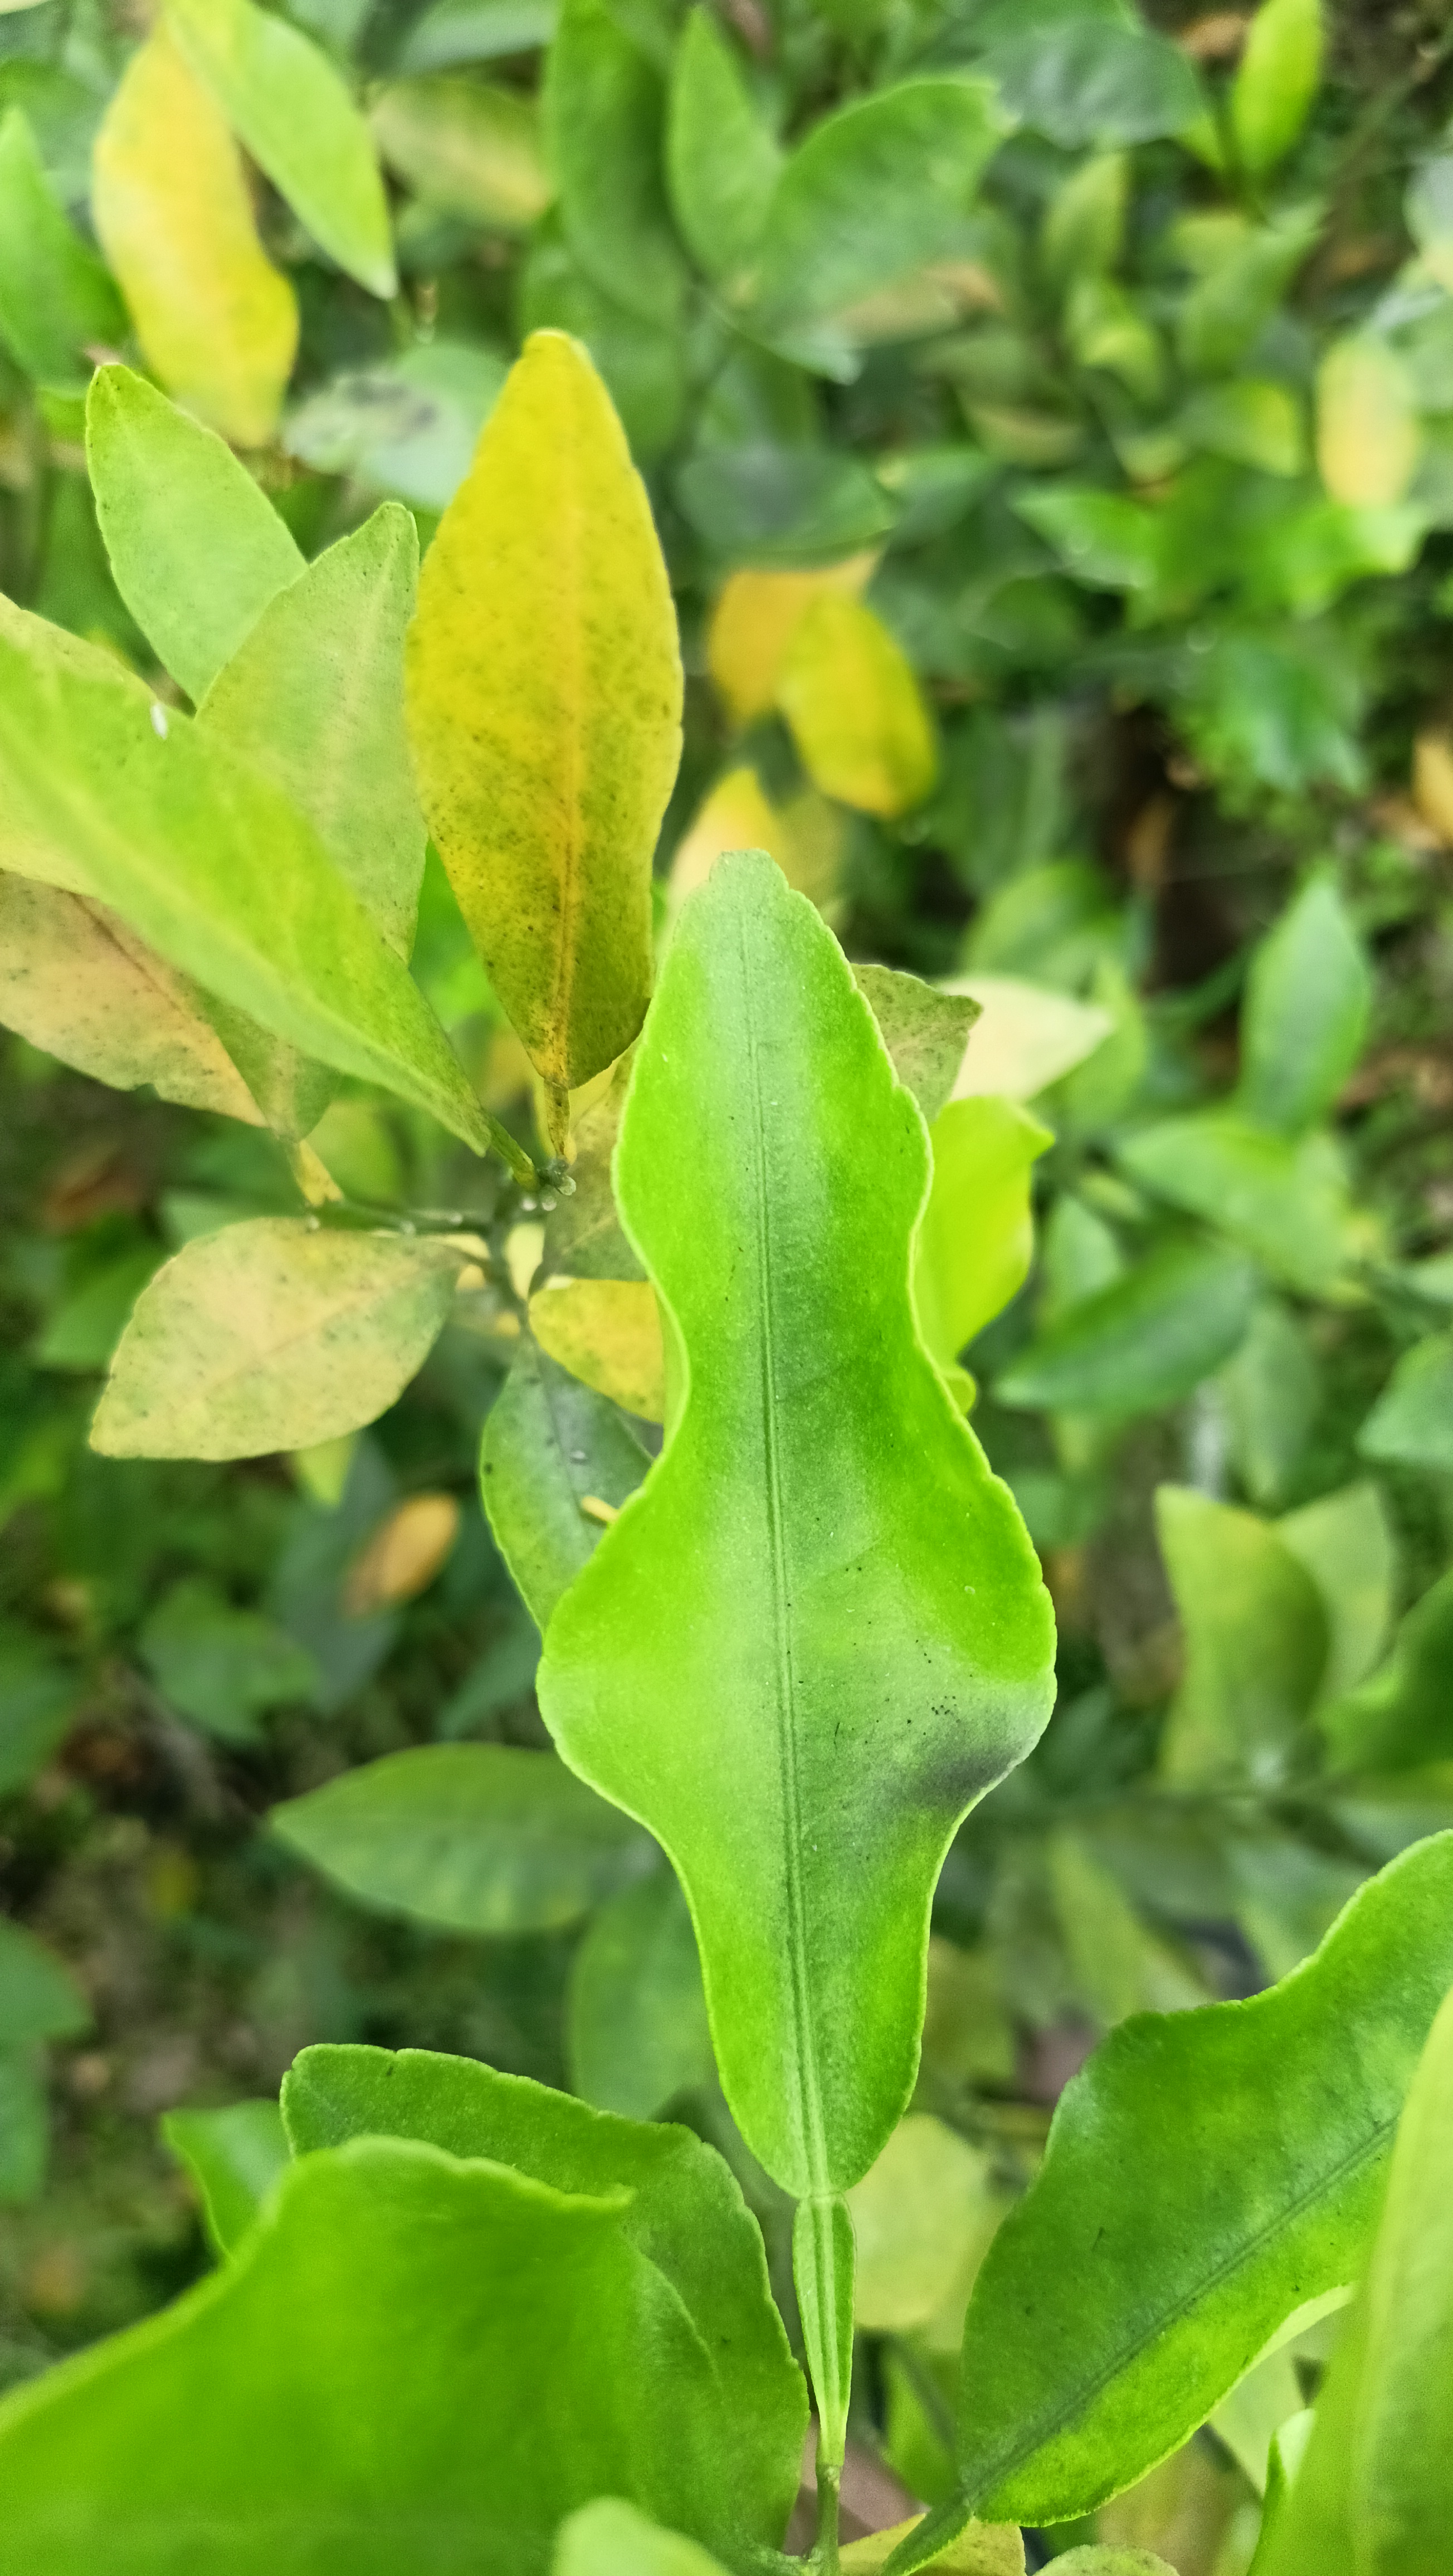
Mandarin leaf variety: Darjeling